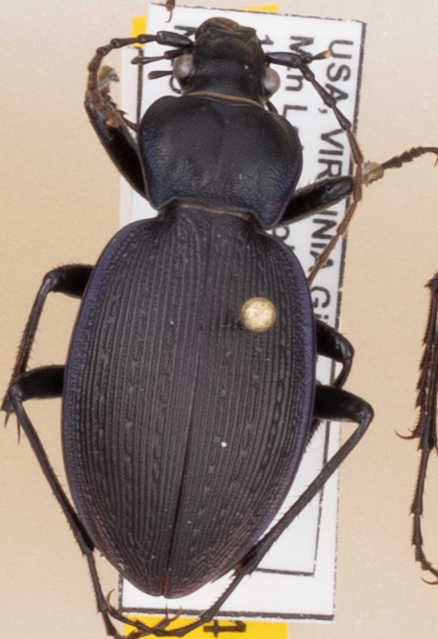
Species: Carabus goryi
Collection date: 2019-07-30
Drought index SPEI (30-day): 0.42
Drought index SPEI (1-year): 2.09
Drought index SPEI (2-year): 2.09